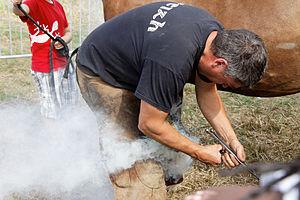
Le fer de cheval est une bande de métal recourbée en U servant à protéger de l'usure le dessous des sabots des équidés. L'invention date du IXᵉ siècle.